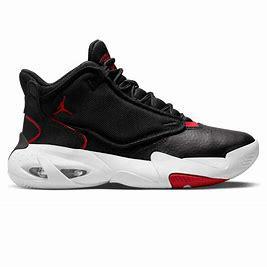
Brand: Jordan
Model: Max Aura 4